History of Poland in the early modern period (1569–1795)

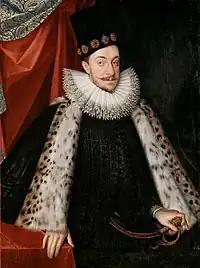
King Sigismund III Vasa, painted by Martin Kober

Sigismund III Vasa was King of Poland 1587–1632 and King of Sweden 1592–1599. He was the son of John III Vasa of Sweden and Catherine, the daughter of Sigismund I the Old of Poland. He annoyed the Polish nobles by deliberately dressing in Spanish and other Western European styles (including French hosiery). An ardent Catholic, Sigismund III was determined to win the Swedish crown and bring Sweden back to Catholicism. Subsequently, Sigismund III involved Poland in unnecessary and unpopular wars with Sweden during which the diet refused him money and soldiers and Sweden seized Livonia and Prussia.